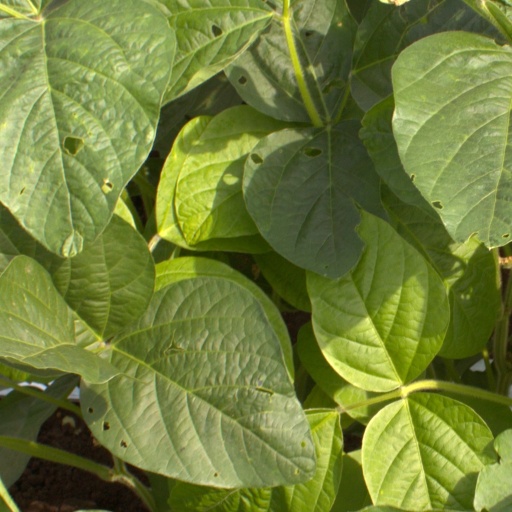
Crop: soybean